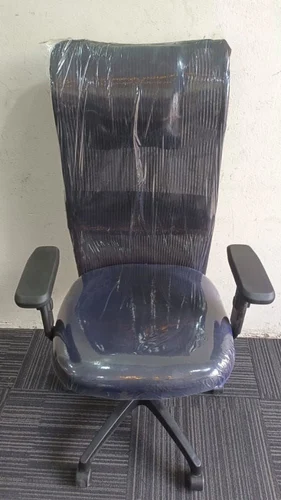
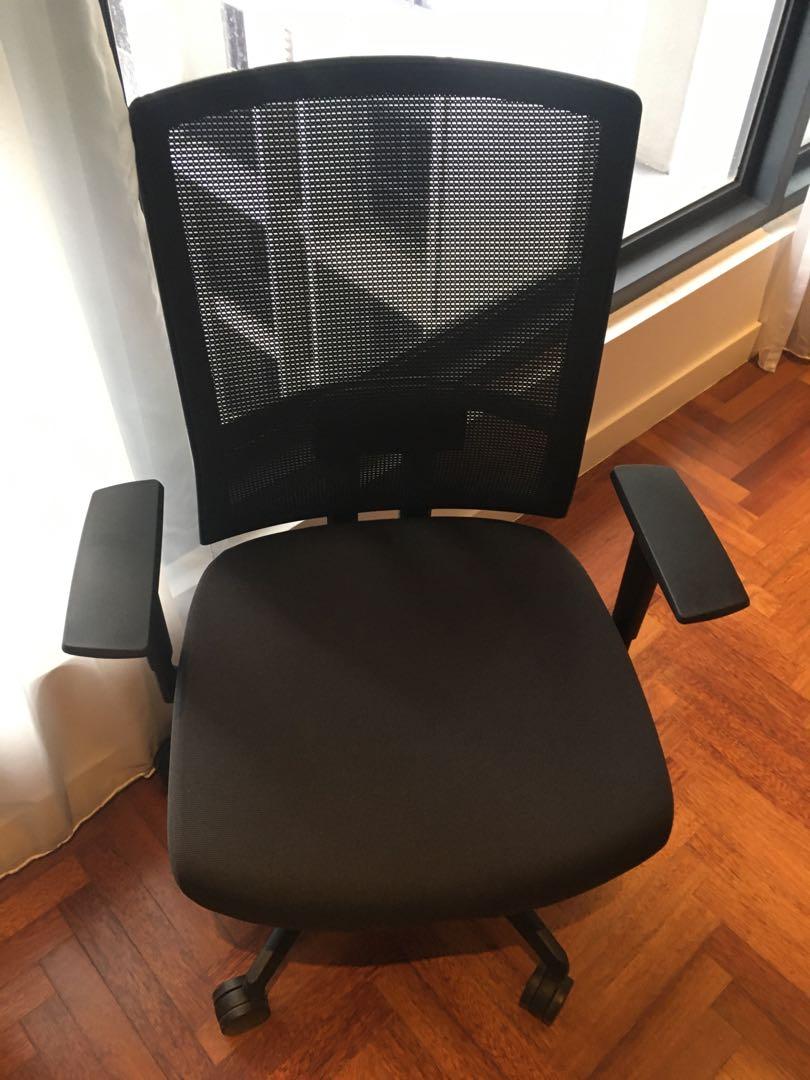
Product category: items_chair
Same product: no